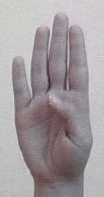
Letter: kaaf